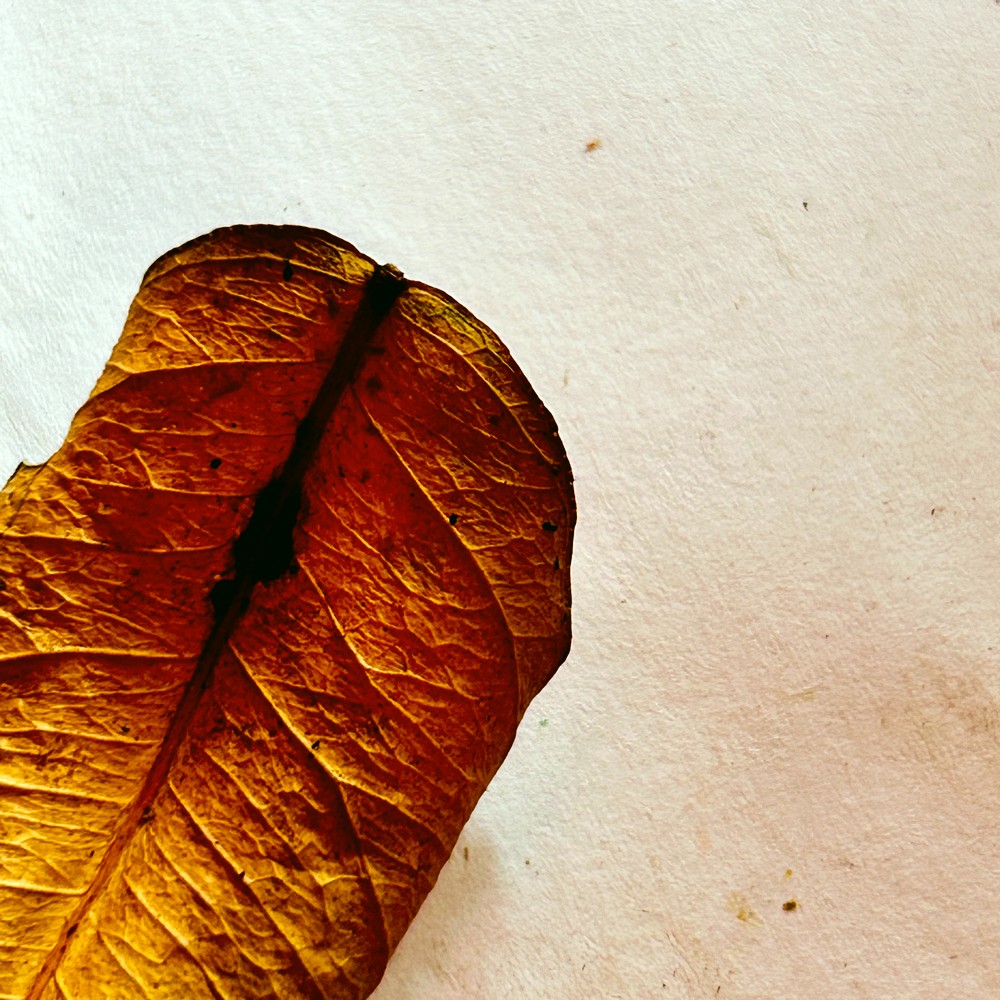
Label: Dry Leaf